Schlossrued

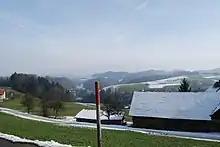
View from Bänkel Pass to Schlossrued

Schlossrued has an area, , of . Of this area, or 61.1% is used for agricultural purposes, while or 31.3% is forested. Of the rest of the land, or 7.9% is settled (buildings or roads), or 0.3% is either rivers or lakes.